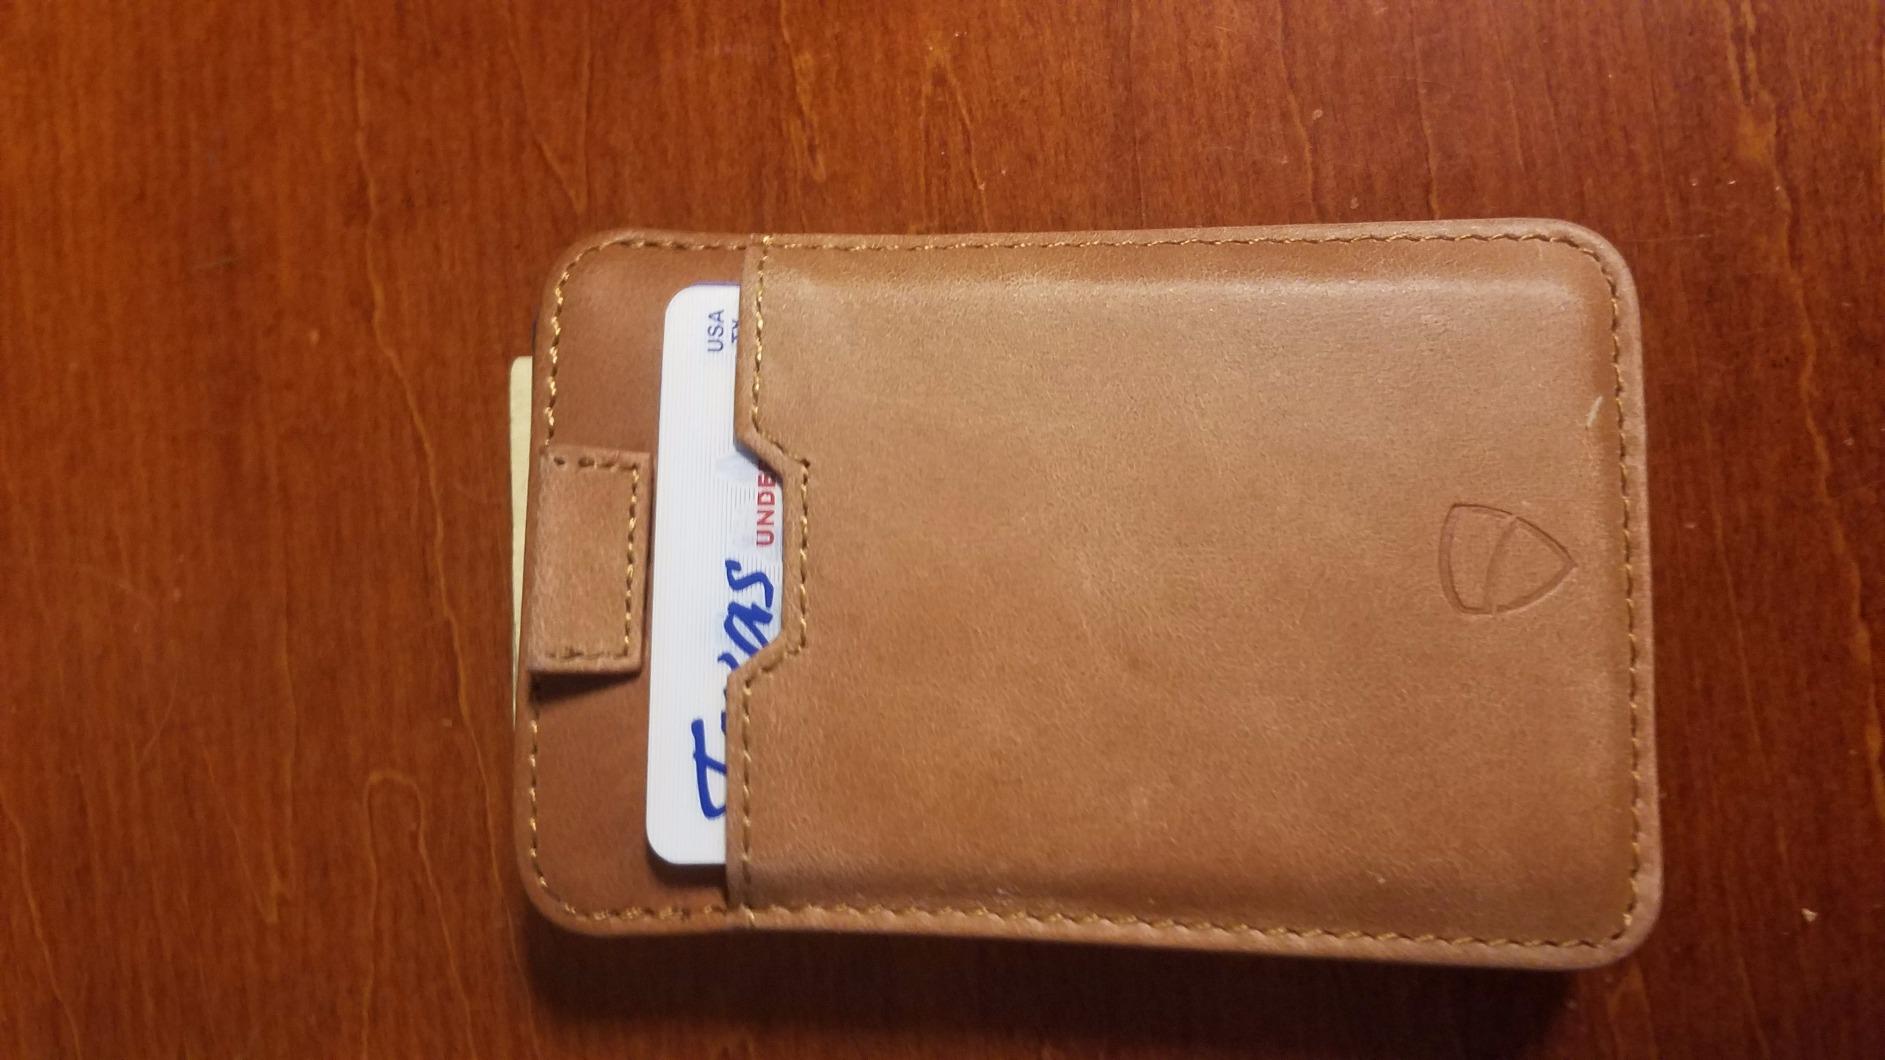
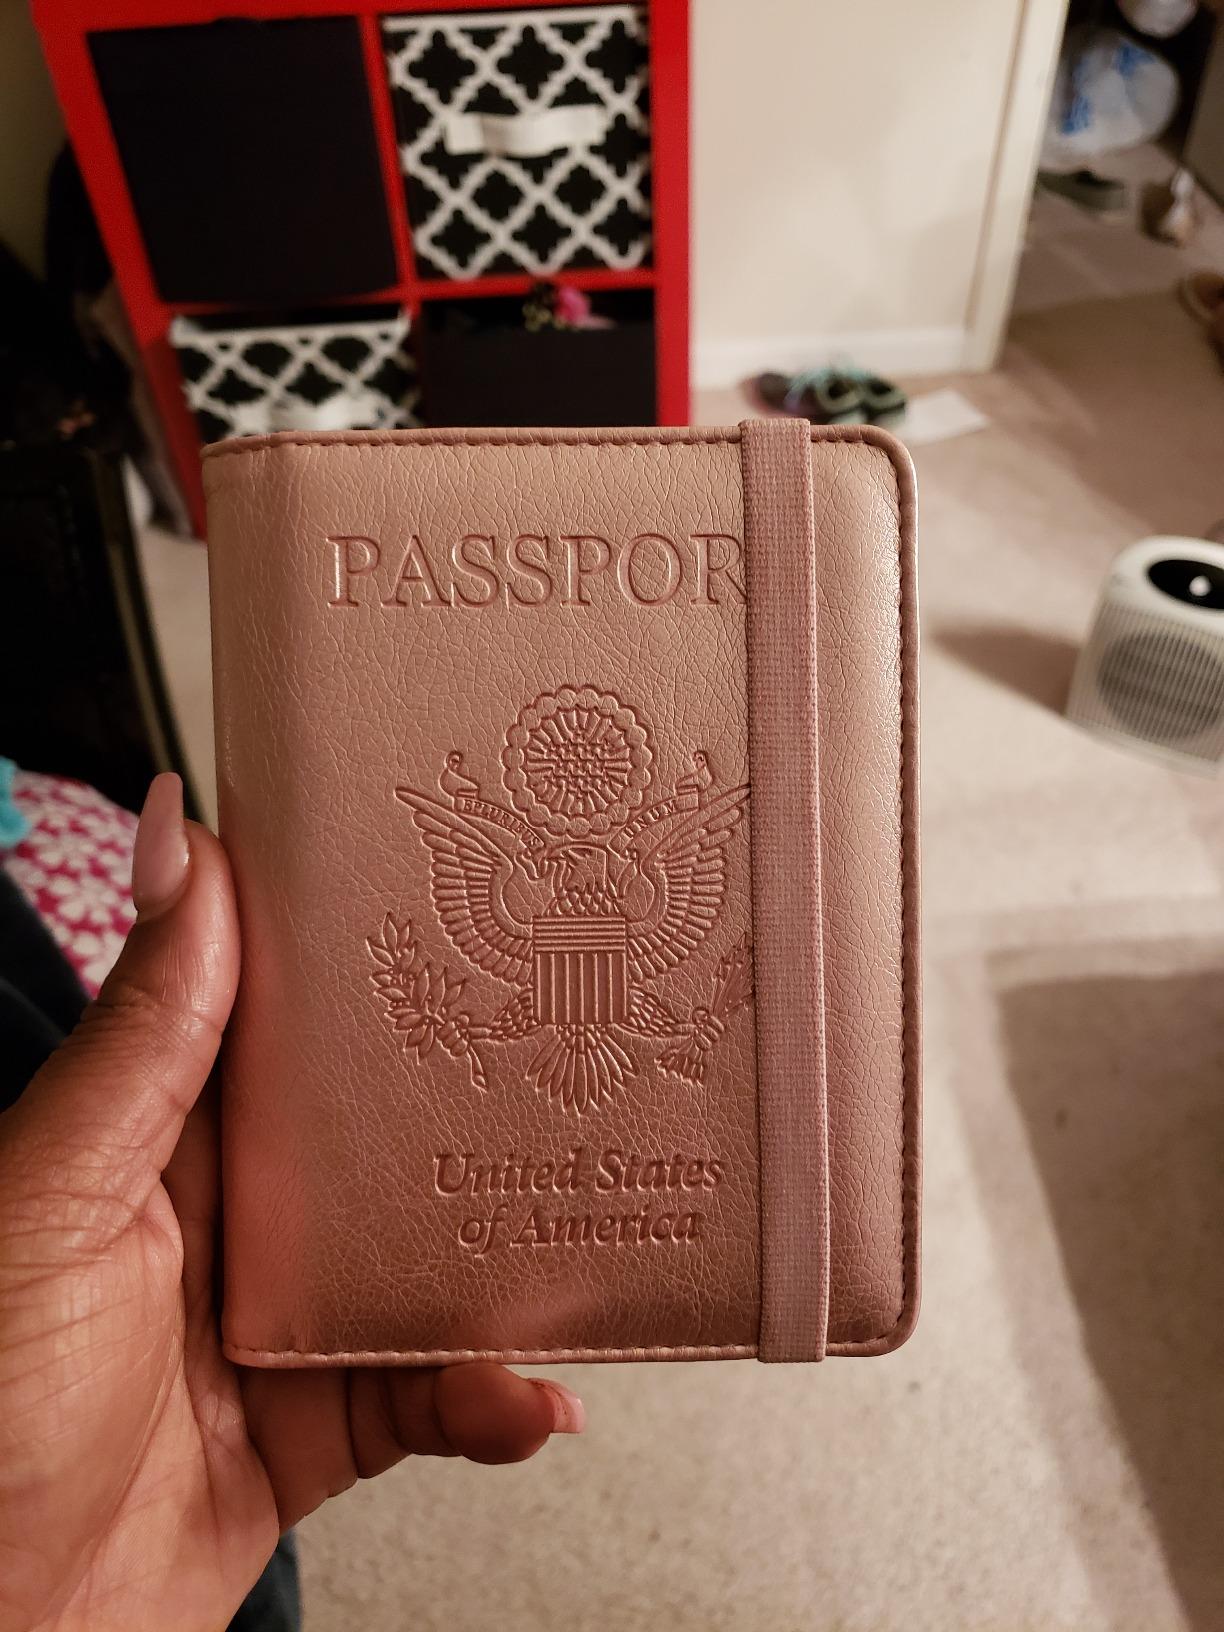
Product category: accessories_wallet
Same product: no